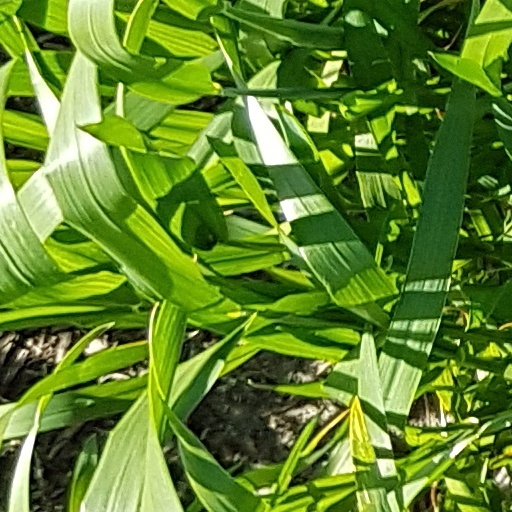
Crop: wheat